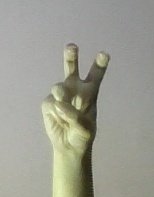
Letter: toot